Emmanuel Zambazis

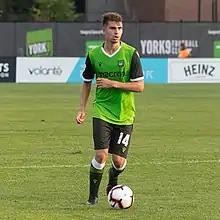
Zambazis playing for York9 in 2019

Emmanuel Zambazis (born April 24, 1997), sometimes known as Manolis Zambazis, is a Canadian soccer player who plays as a midfielder.